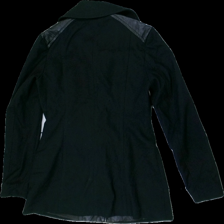
View: back
Type: Jacket
Category: Ladies
Brand: Not in the list
Brand text on label: Vero Moda
Colors: Black
Material: 55% polyester, 45%% cotton
Cut: Regular
Size: XS
Season: All
Price range: 50-100
Recommended usage: Reuse